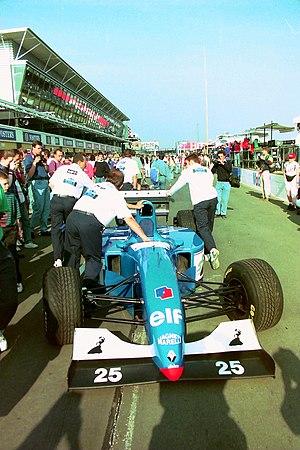
La Ligier JS39B est la monoplace de Formule 1 engagée par l'écurie française Ligier lors de la saison 1994 de Formule 1. Elle est pilotée par le Français Éric Bernard, remplacé successivement par le Britannique Johnny Herbert et le Français Franck Lagorce, l'un des pilotes essayeurs de l'écurie. Le second pilote titulaire est le Français Olivier Panis. L'Allemand Jörg Müller et l'Italien Massimiliano Papis sont les autres pilotes essayeurs de l'écurie.